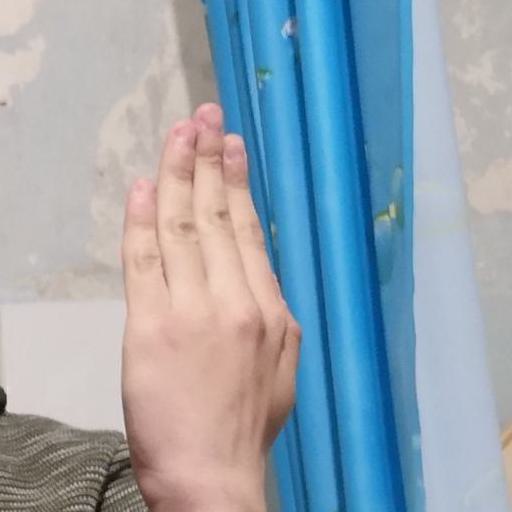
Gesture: stop_inverted